Town Hall Tower, Kraków

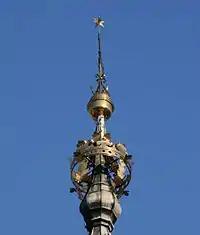
Detail of the crown

The original Gothic helmet adorning the tower was consumed by fire caused by a lightning in 1680. The ensuing reconstruction of the tower took place between 1683 and 1686. The work was directed by the royal architect Piotr Beber, who designed the new and imposing Baroque helmet, which survived only until 1783. At that time, the helmet began to crumble, and was replaced by a smaller structure ("right") sponsored by Archbishop Kajetan Sołtyk.